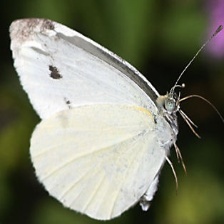
Species: CABBAGE WHITE
Butterfly family (ImageNet category): cabbage_butterfly